773rd Airlift Squadron

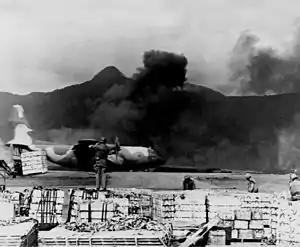
C-130 Hercules taking off from Khe Sanh 1968

While participating in Power Pack, the squadron was also deploying forces to airlift men and material to Southeast Asia. In November 1965, the 463rd Wing moved to Mactan Island Airfield, in the Philippines to provide this support full time, although the squadron moved to Clark Air Base.